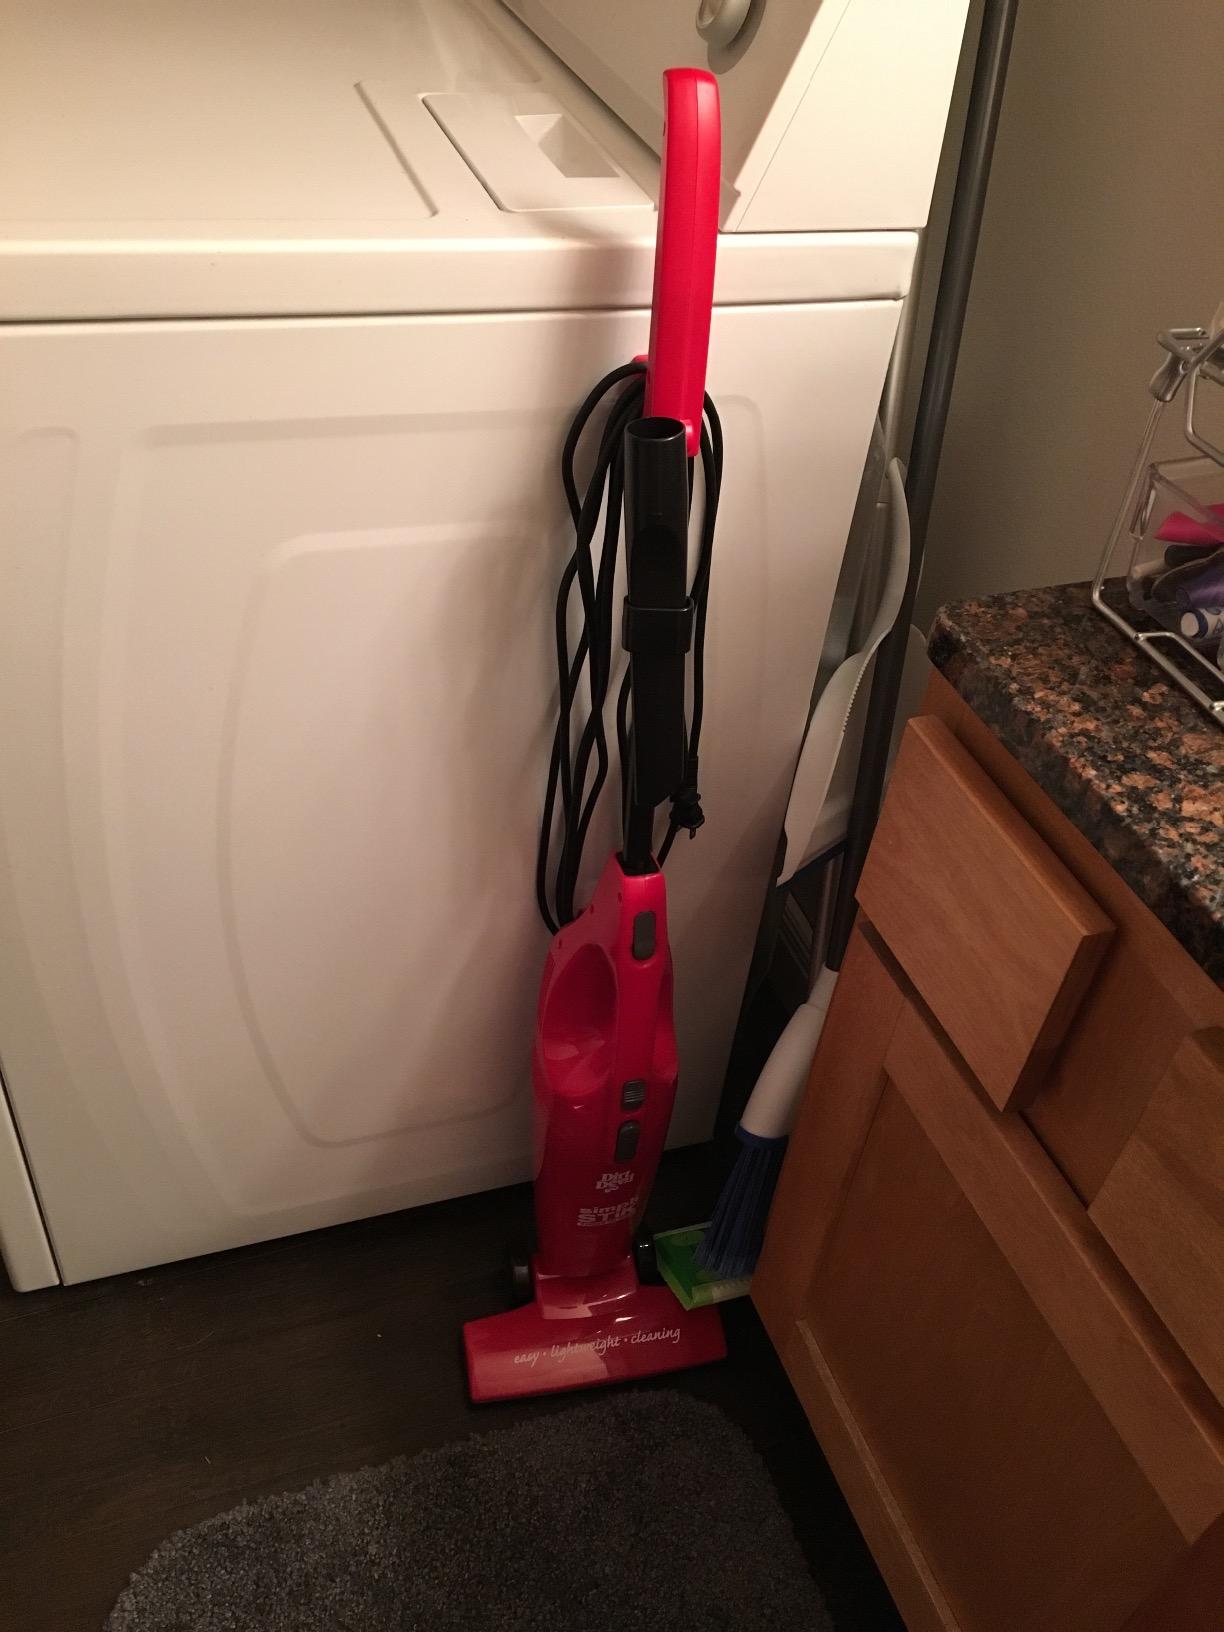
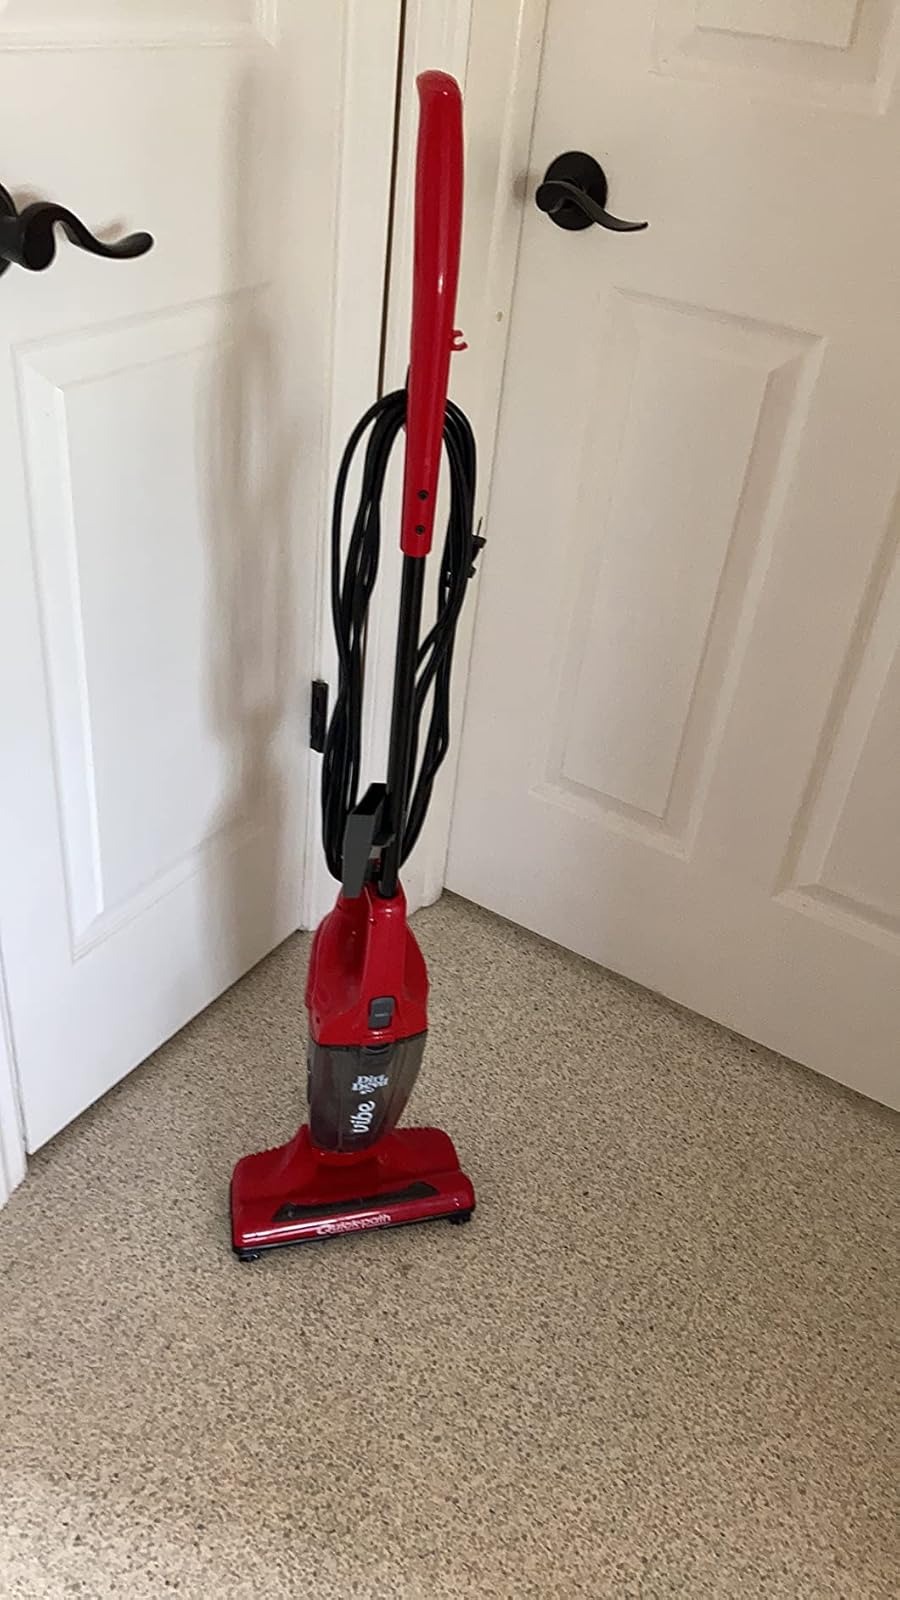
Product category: items_vacuum
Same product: no